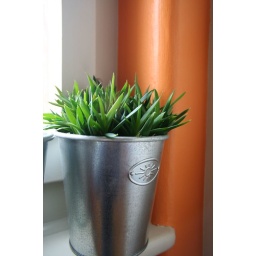
succulent in my home office